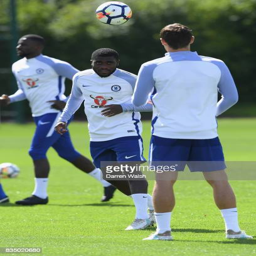
athlete during a training session